University of California, Berkeley oak grove controversy

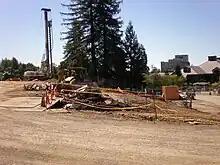
Seismic improvements underway on the west side of Memorial Stadium in April 2009

The plaintiffs filed another appeal on August 28, 2008. As with the previous appeal the California Oak Foundation and the Panoramic Hill Association filed notices to appeal, while the Berkeley City Council declined to join.